Niels Stockfleth Darre Eckhoff

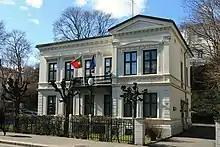
"Josefines gate 37" in Oslo, which today houses the Portuguese embassy.

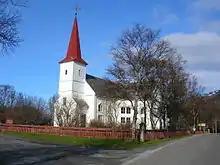
Nesna Church.

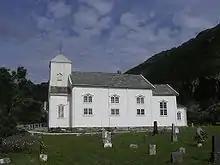
Nordvik Church.

Niels Stockfleth Darre Eckhoff (5 January 1831 – 26 September 1914) was a Norwegian architect.